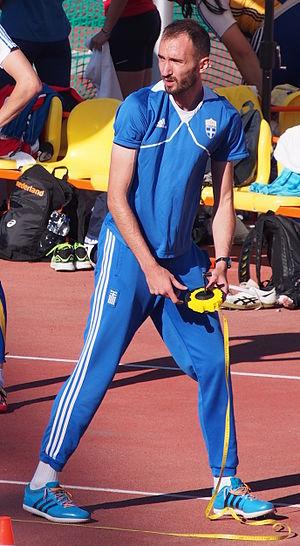
Konstadínos Baniótis est un athlète grec, spécialiste du saut en hauteur.